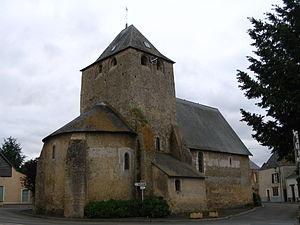
L'église de Courtillers, Sarthe, France.
L'église Saint-Jean-Baptiste de Courtillers est une église située à Courtillers, dans le département français de la Sarthe.
Courtillers est une commune française, située dans le département de la Sarthe en région Pays de la Loire, peuplée de 922 habitants.
Cet article recense les monuments historiques de l'arrondissement de La Flèche, dans le département de la Sarthe, en France.